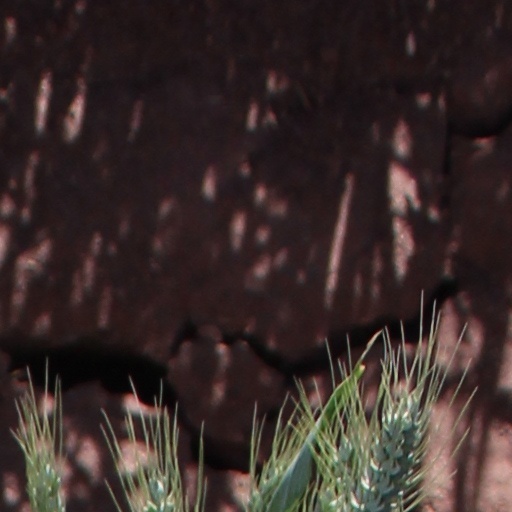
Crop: wheat